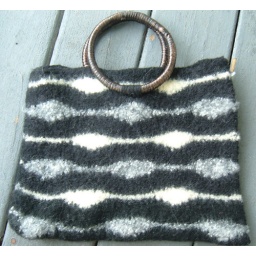
White and gray clouds move in over a black sky background. Hand knit and felted and available in my Etsy shop!